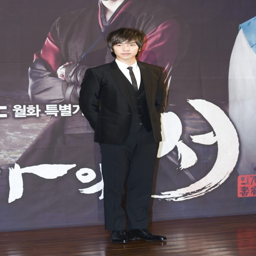
person dressed up at event